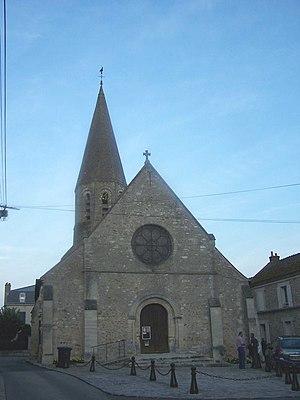
Feucherolles est une commune française située dans le département des Yvelines en région Île-de-France.